South Island rugby league team

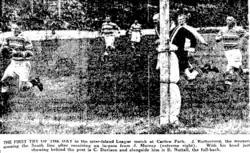

Jim Amos left the field with an injured shoulder for the South Island team and was replaced by E O'Brien.